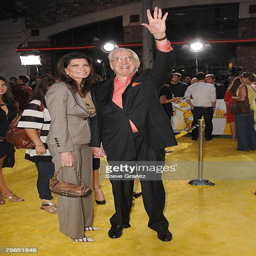
comedian and person arrives at premiere